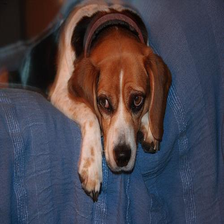
Species: dog
Breed: beagle